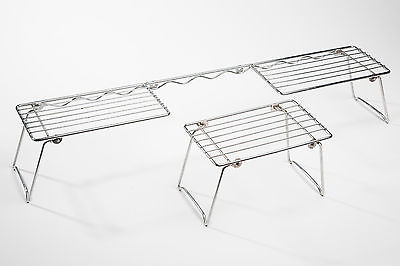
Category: cabinet